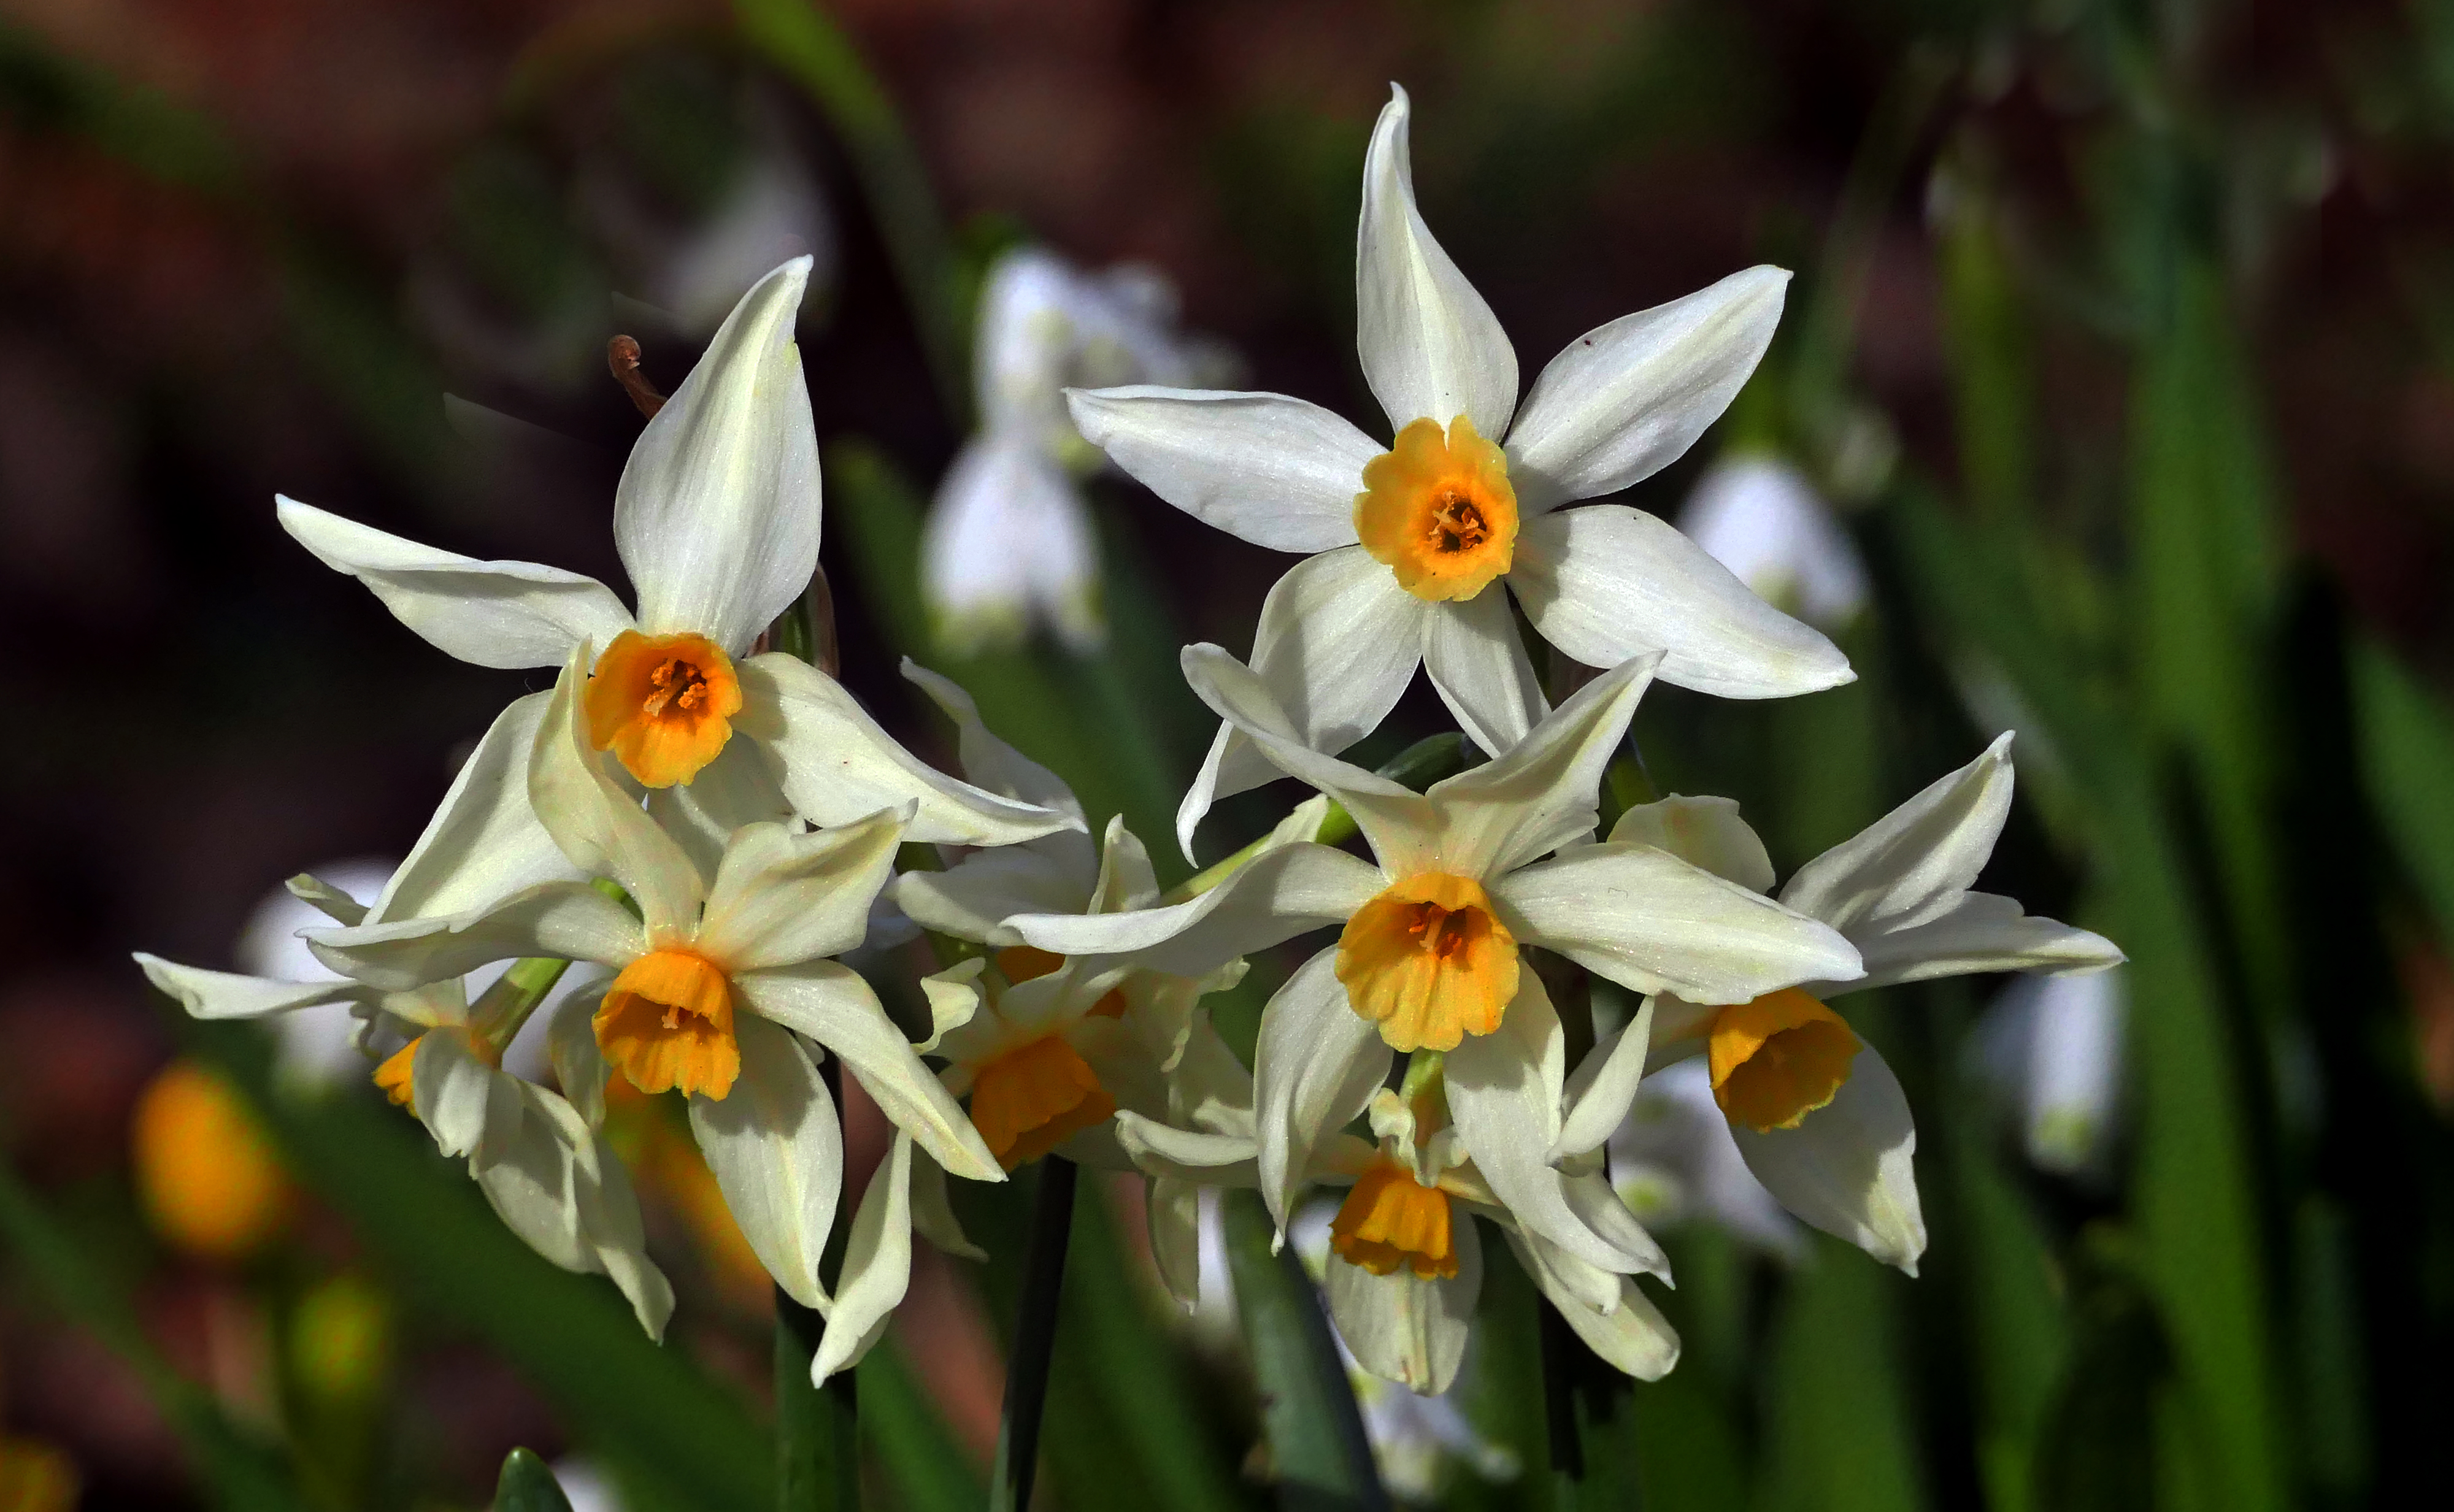
plant, flower, spring, botany, flora, plants, wildflower, flowers, whiteflowers, narcissus, snowdrop, lumixfz1000, narcissuspoeticus, macro photography, flowering plant, land plant